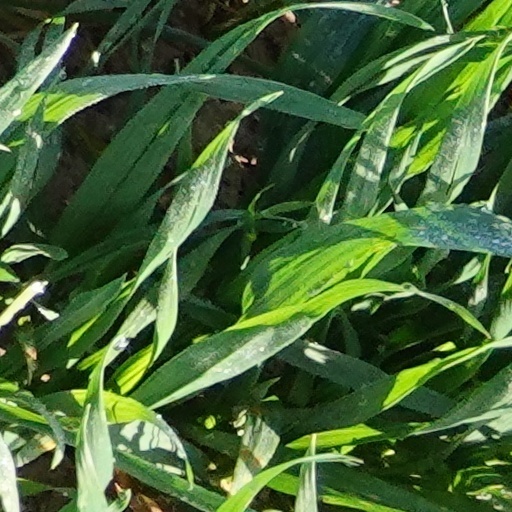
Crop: wheat